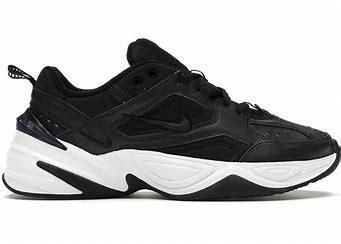
Brand: Nike
Model: M2K Tekno